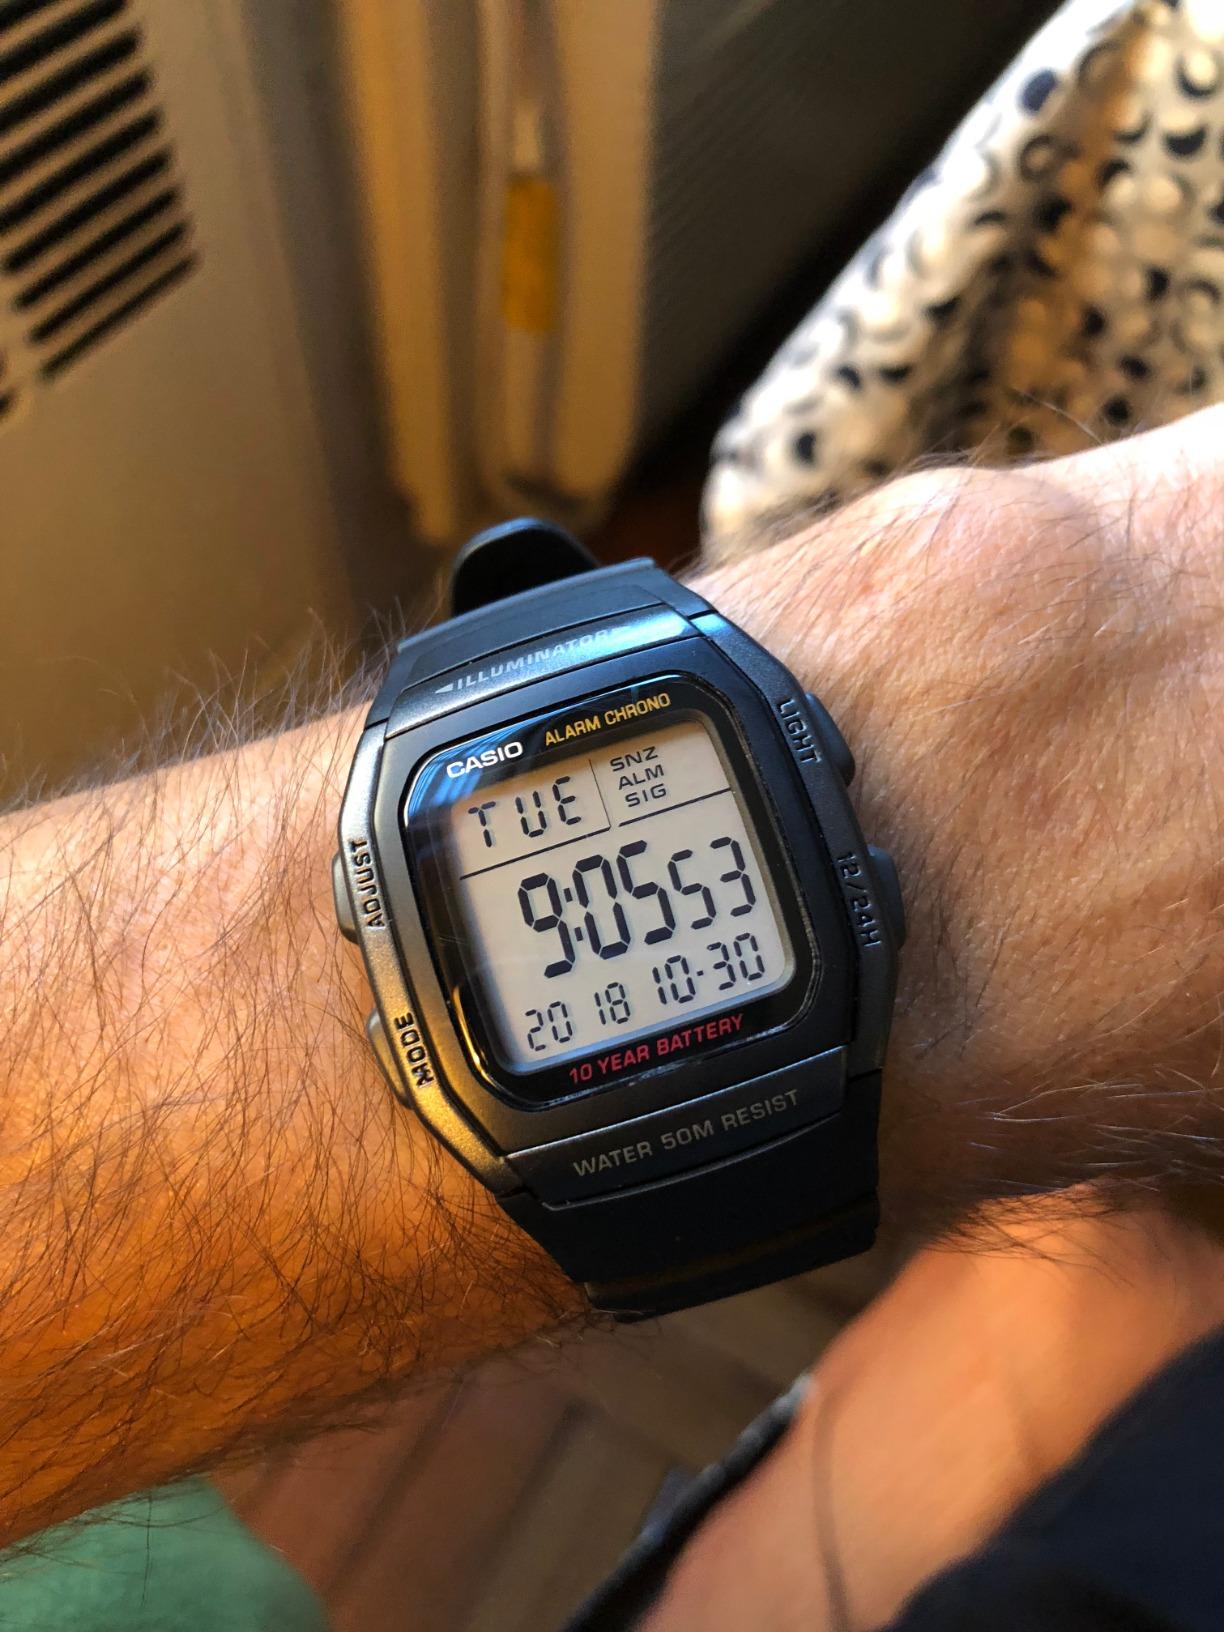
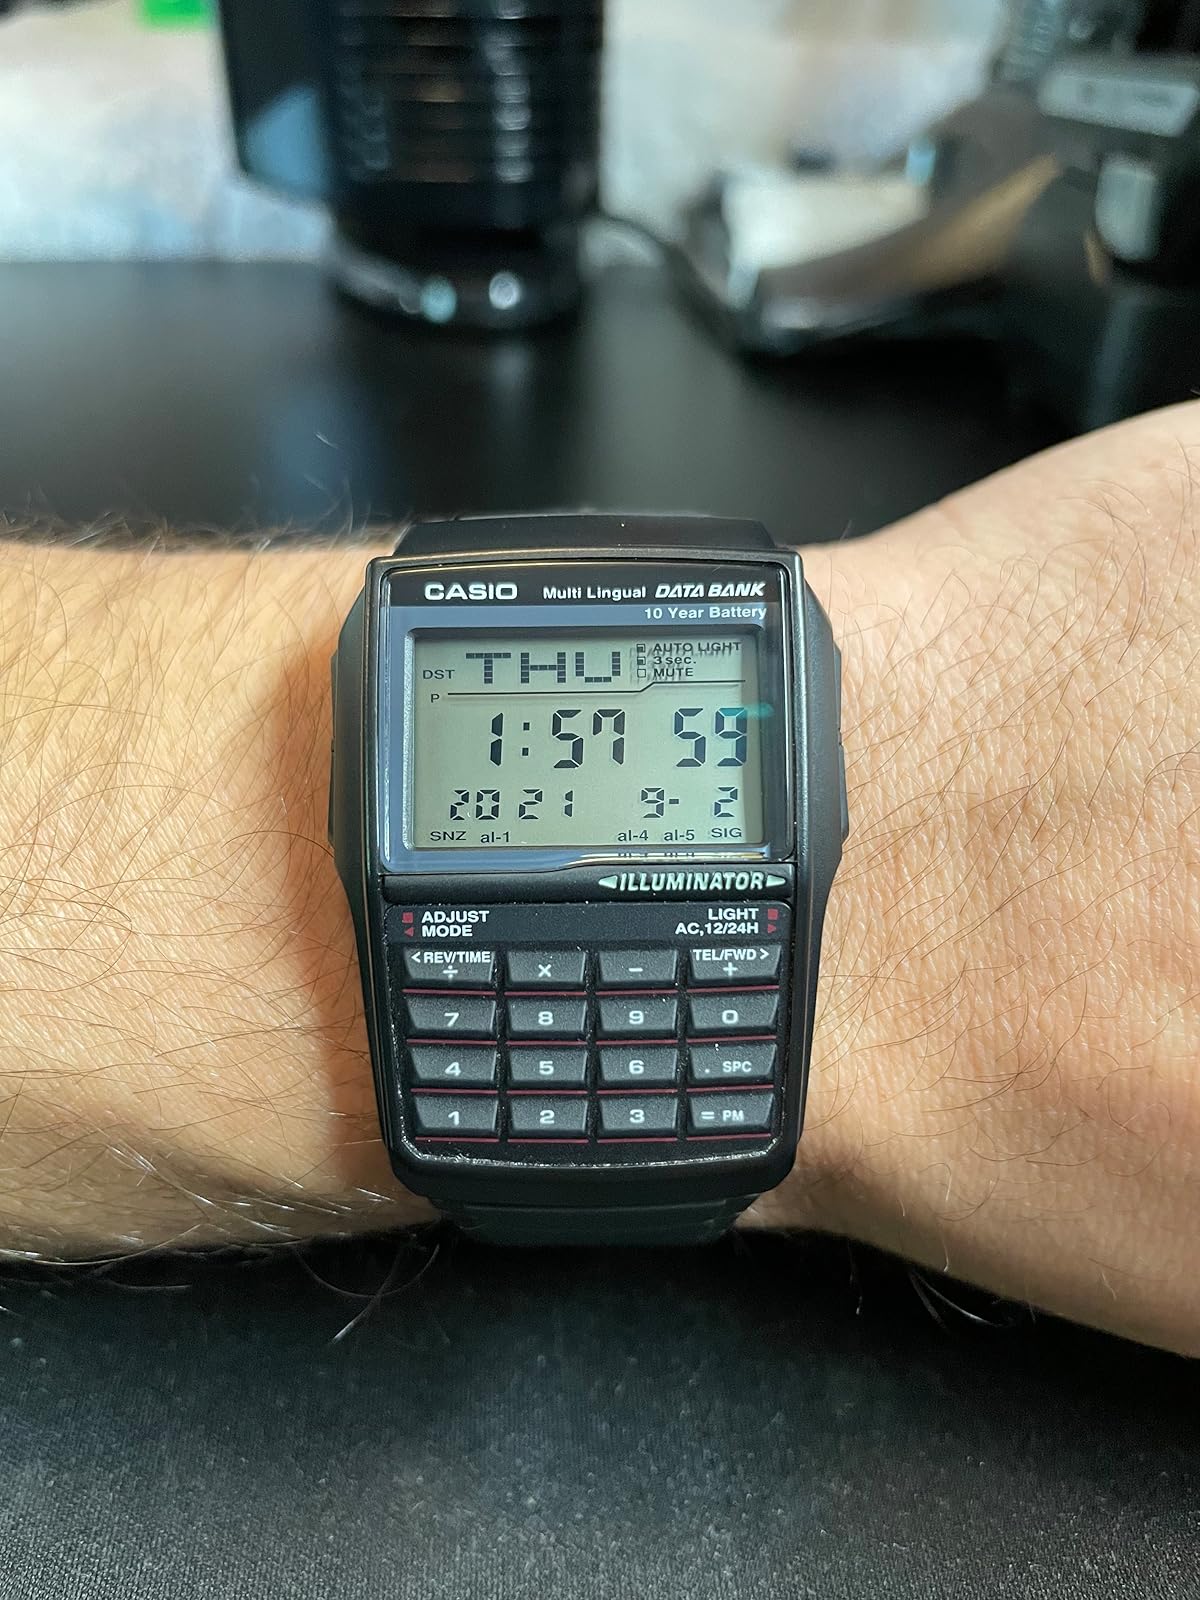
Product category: accessories_watch
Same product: no